Newby Bridge Halt railway station

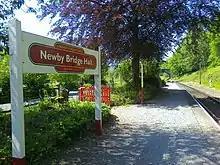
The modern platform and sign

The station is an un-staffed halt, with a small waiting shelter in which historical photographs of the halt are displayed, illustrating its condition both before and after reopening. There is seating inside the shelter as well as on the platform.